CMLL International Gran Prix (2016)

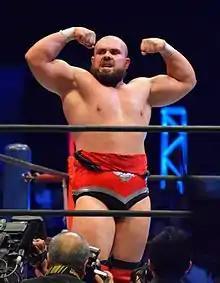
Michael Elgin, representing Canada in the tournament.

The International Gran Prix tournament and the July 1, 2016 "CMLL Super Viernes" show would feature several professional wrestling matches where wrestlers were matched up specifically for the tournament instead of as a result of pre-existing scripted feuds. The wrestlers themselves portrayed either heels (referred to as "rudos" in Mexico, those that portray the "bad guys") or faces ("técnicos" in Mexico, the "good guy" characters) as they perform for the fans before, during and after the matches. On June 1, 2016 CMLL held a press conference to reveal the details of the 2016 International Gran Prix. At the time CMLL officially announced "Team Mexico" which included Diamante Azul, Máximo, Mephisto, Rey Escorpión, Rush, Shocker, Último Guerrero and Volador Jr. At the time they did not announce "Team International" but it was confirmed via a promotional video that team international would be Johnny Idol (USA), Kushida (Japan), Marco Corleone (Italy), Michael Elgin (Canada), Okumura (Japan), Sam Adonis (USA), Tama Tonga (Tonga) and Tanga Roa (Tonga). Both Marco Corleone and Okumura were CMLL workers while Kushida, Elgin Tama Tonga and Tanga Roa were all sent by CMLL's Japanese business partner New Japan Pro-Wrestling (NJPW). Idol and Adonis worked on the US Independent Circuit and had worked in Mexico for "Desastre Total Universal" (DTU) earlier in 2016. During the June 3, "Super Viernes" show it was announced that the International Gran Prix would be available on internet pay per view (iPPV) in the same way they had made several of their previous major events available both in and outside of Mexico.